Anekadhangavadeswarar temple

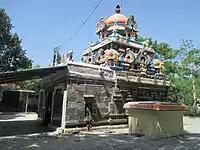

According to legend, Vinayaka, the son of Shiva, established Anegabeswarar in the form a Lingam (an iconic representation of Shiva). Anegabeswarar is believed to have killed the demon Iraniyapura king Kesi and arranged for the marriage of his daughter Vallabai with Vinayaga. Kubera, the king of wealth is also believed to have worshipped Angebeswarar. There are two Anegathangavadham temples, one in the North and one in the South. This temple is referred as Kachi Angegathangavadham to differentiate it from the northern shrine. The word "Anekapa" is believed to have been derived from elephant as it drinks water with its trunk and mouth. The elephant is believed have worshipped the king.